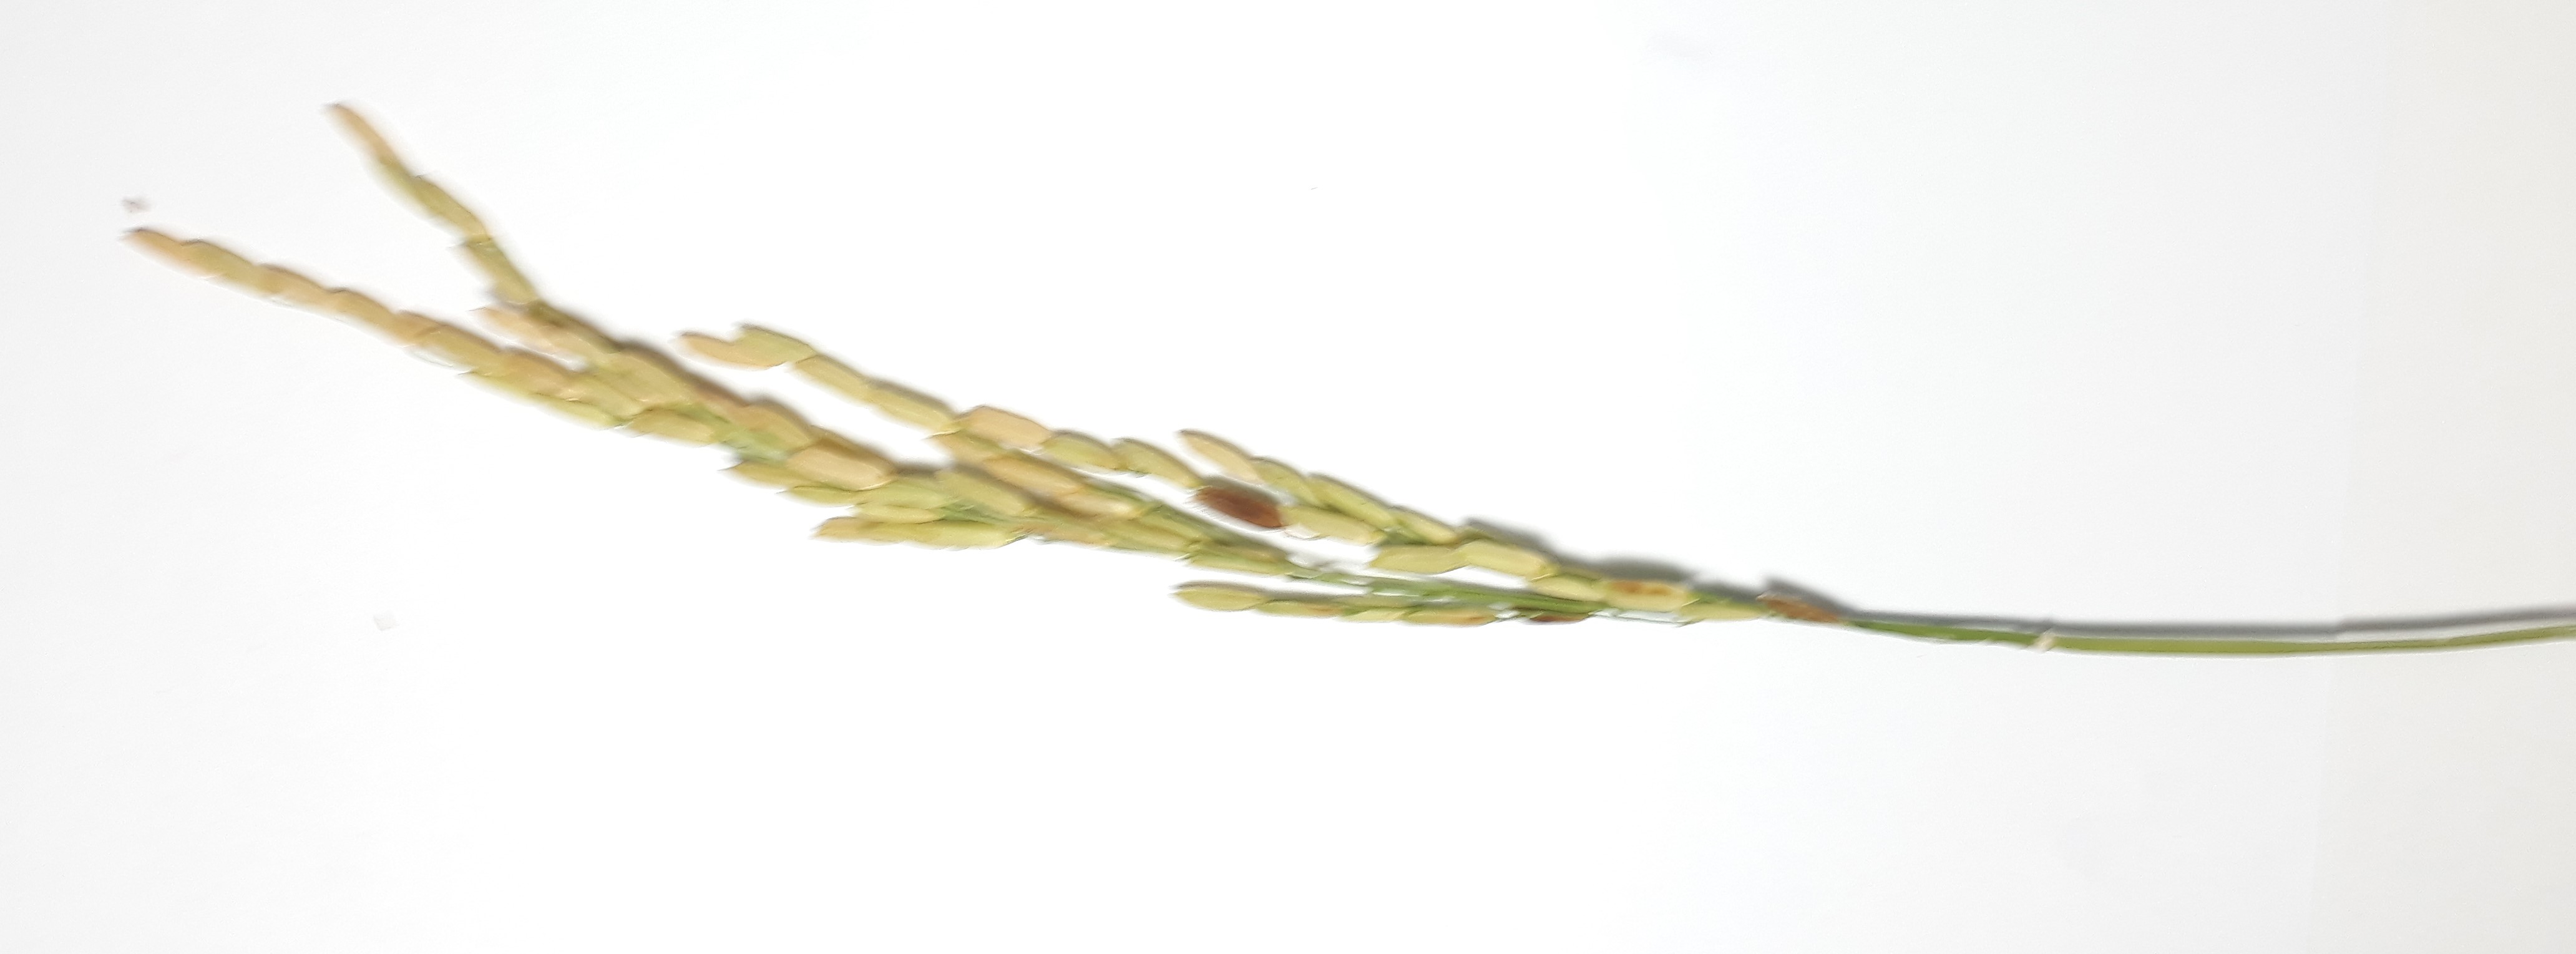
Label: Healthy